Erica umbellata

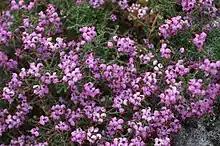
"Erica umbellata" on Citânia de Briteiros

"Erica umbellata" is a bush. It has young stems with barely marked ribs and reddish-brown bark. It has terminal inflorescences, umbelliform, with 3-6 flowers, without involvement of basal bracteoles. Seeds are ellipsoidal and long. The corolla is intensely pink or purple, occasionally albino.